Yakuriguchi Station

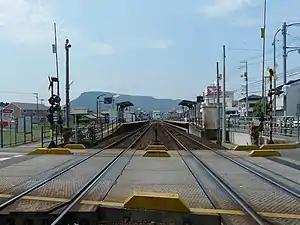
Yakuriguchi Station, July 2007

is a passenger railway station located in the city of Takamatsu, Kagawa Prefecture, Japan. It is operated by JR Shikoku and has the station number "T21".